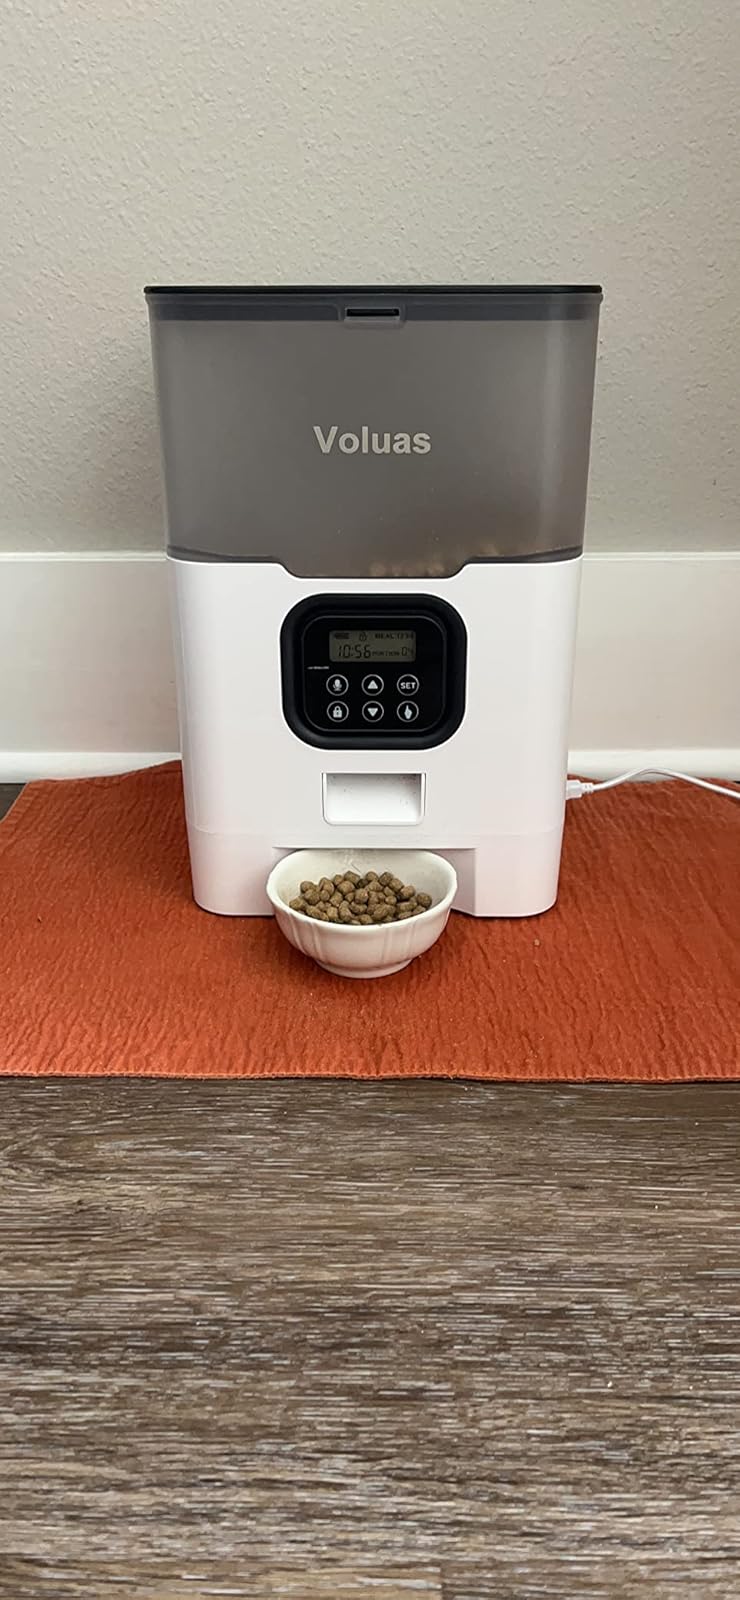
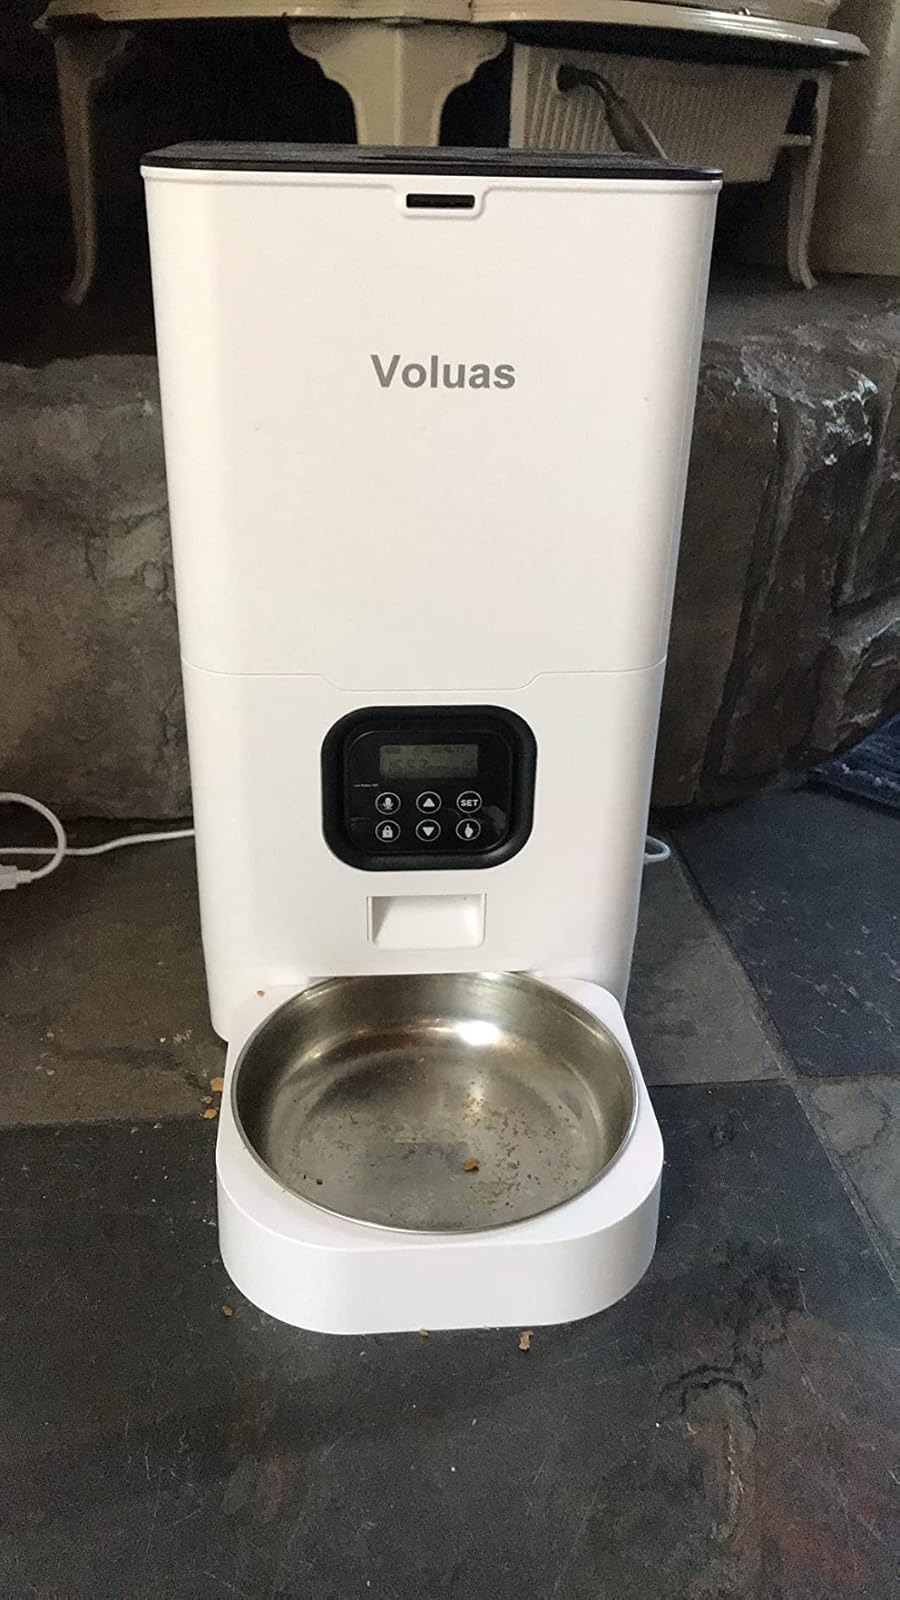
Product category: items_feeder
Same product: no